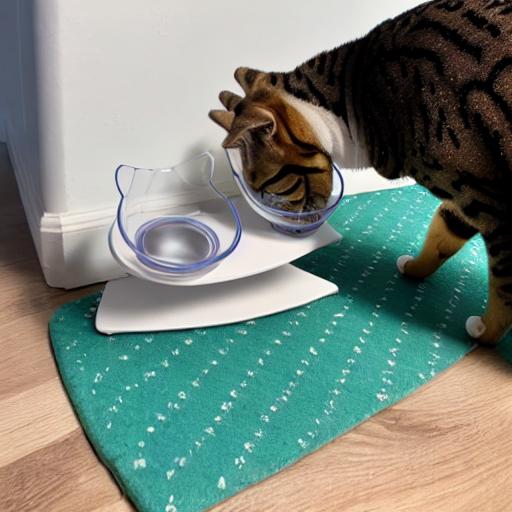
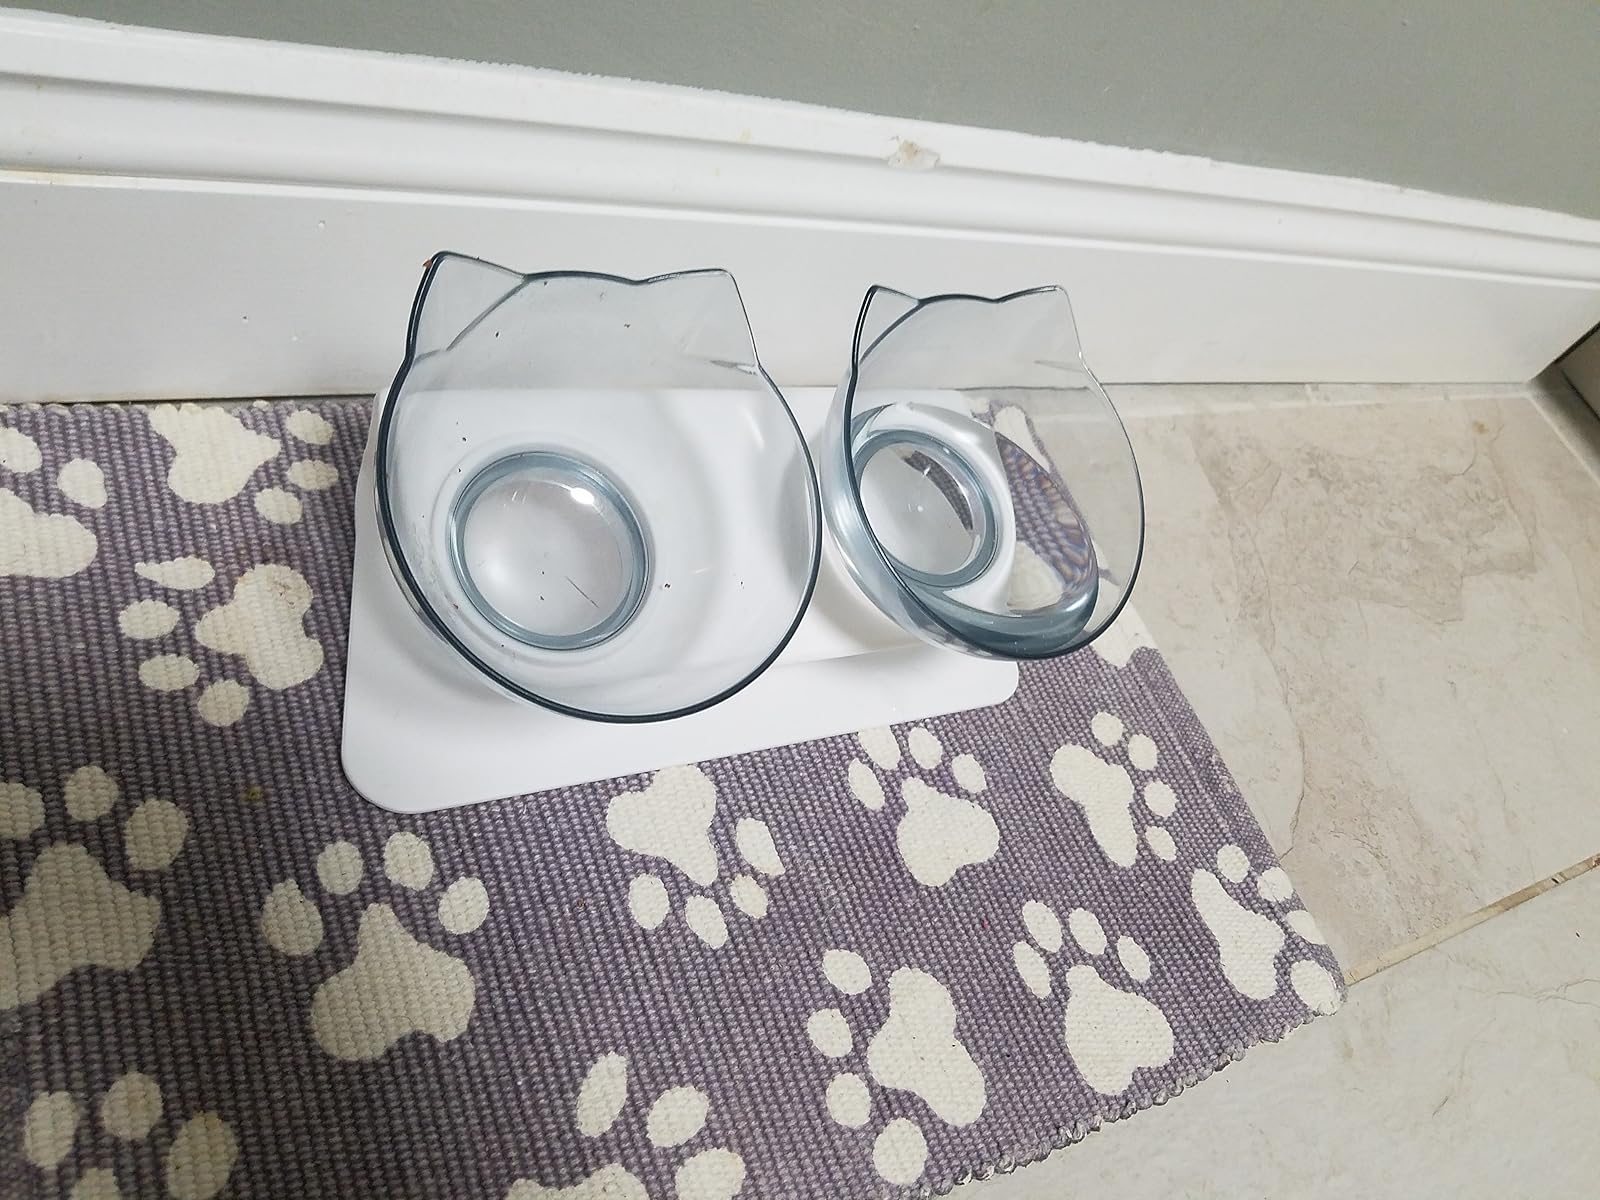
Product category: items_bowl
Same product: no